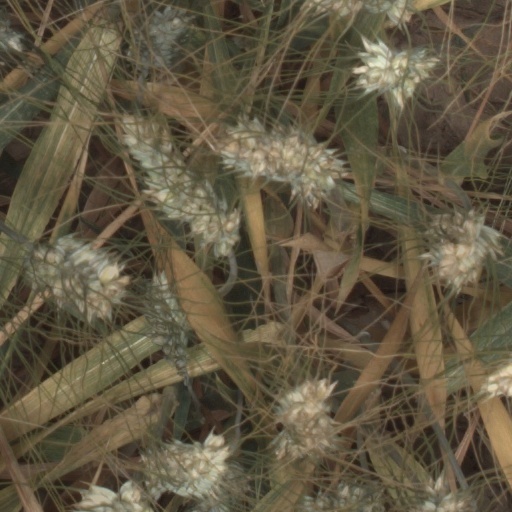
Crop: wheat